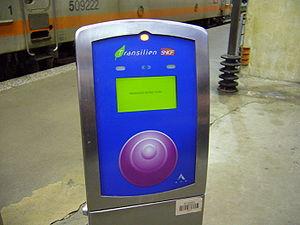
Un validateur Navigo sur le réseau Transilien.
Transilien est le nom du réseau de trains de banlieue de SNCF Voyageurs desservant principalement les gares d'Île-de-France. La zone couverte ne correspond pas exactement aux limites administratives de la région : les trains desservent aussi plusieurs gares situées en Normandie, dans les Hauts-de-France et en région Centre-Val de Loire. A contrario, quelques gares situées aux marges de la région ne sont pas desservies par le réseau, mais uniquement par les trains express régionaux des régions voisines. Il est l'héritier des trains de banlieue qui existaient depuis la fin du XIXᵉ siècle.